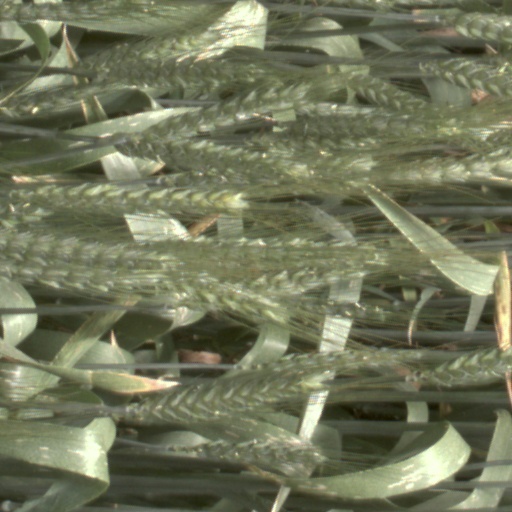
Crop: wheat